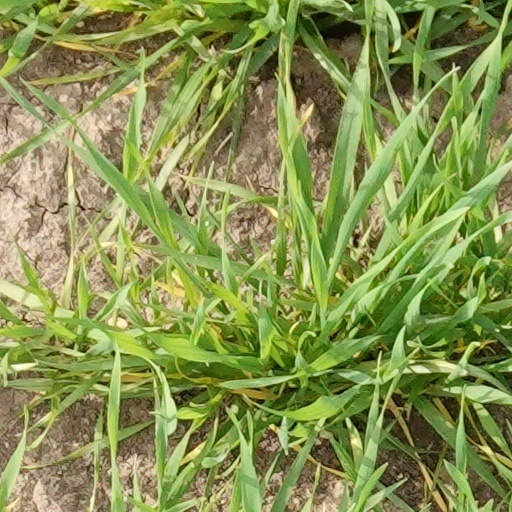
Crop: wheat